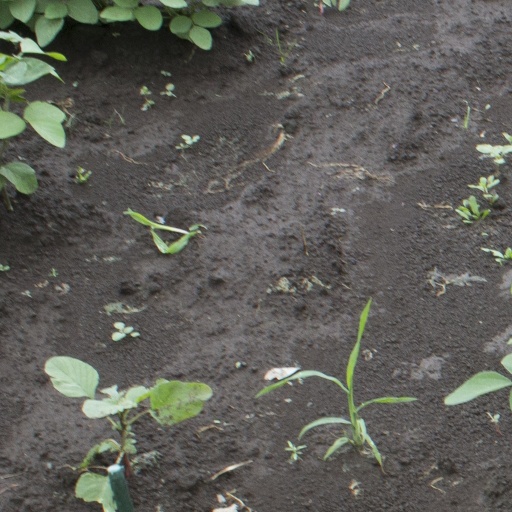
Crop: soybean